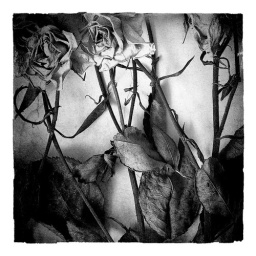
pink on pink roses in shadows